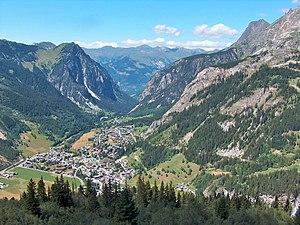
Pralognan-la-Vanoise
Cassandre est une série télévisée française créée par Mathieu Masmondet et Bruno Lecigne, dont le premier épisode a été diffusé le 28 novembre 2015 sur France 3.